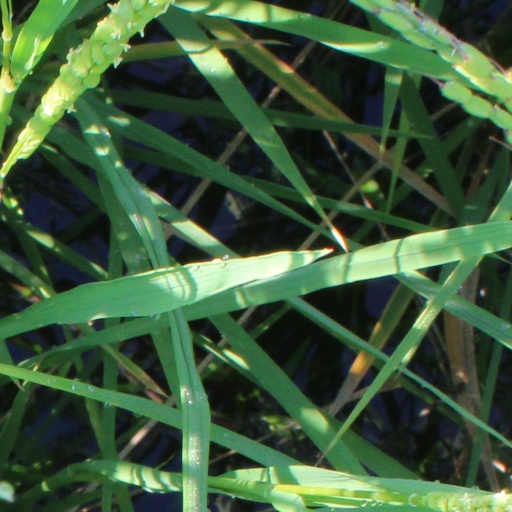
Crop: rice